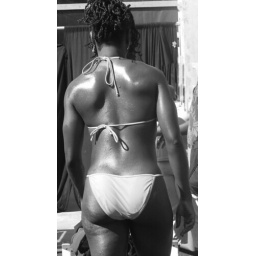
Beauty in black and white 1627